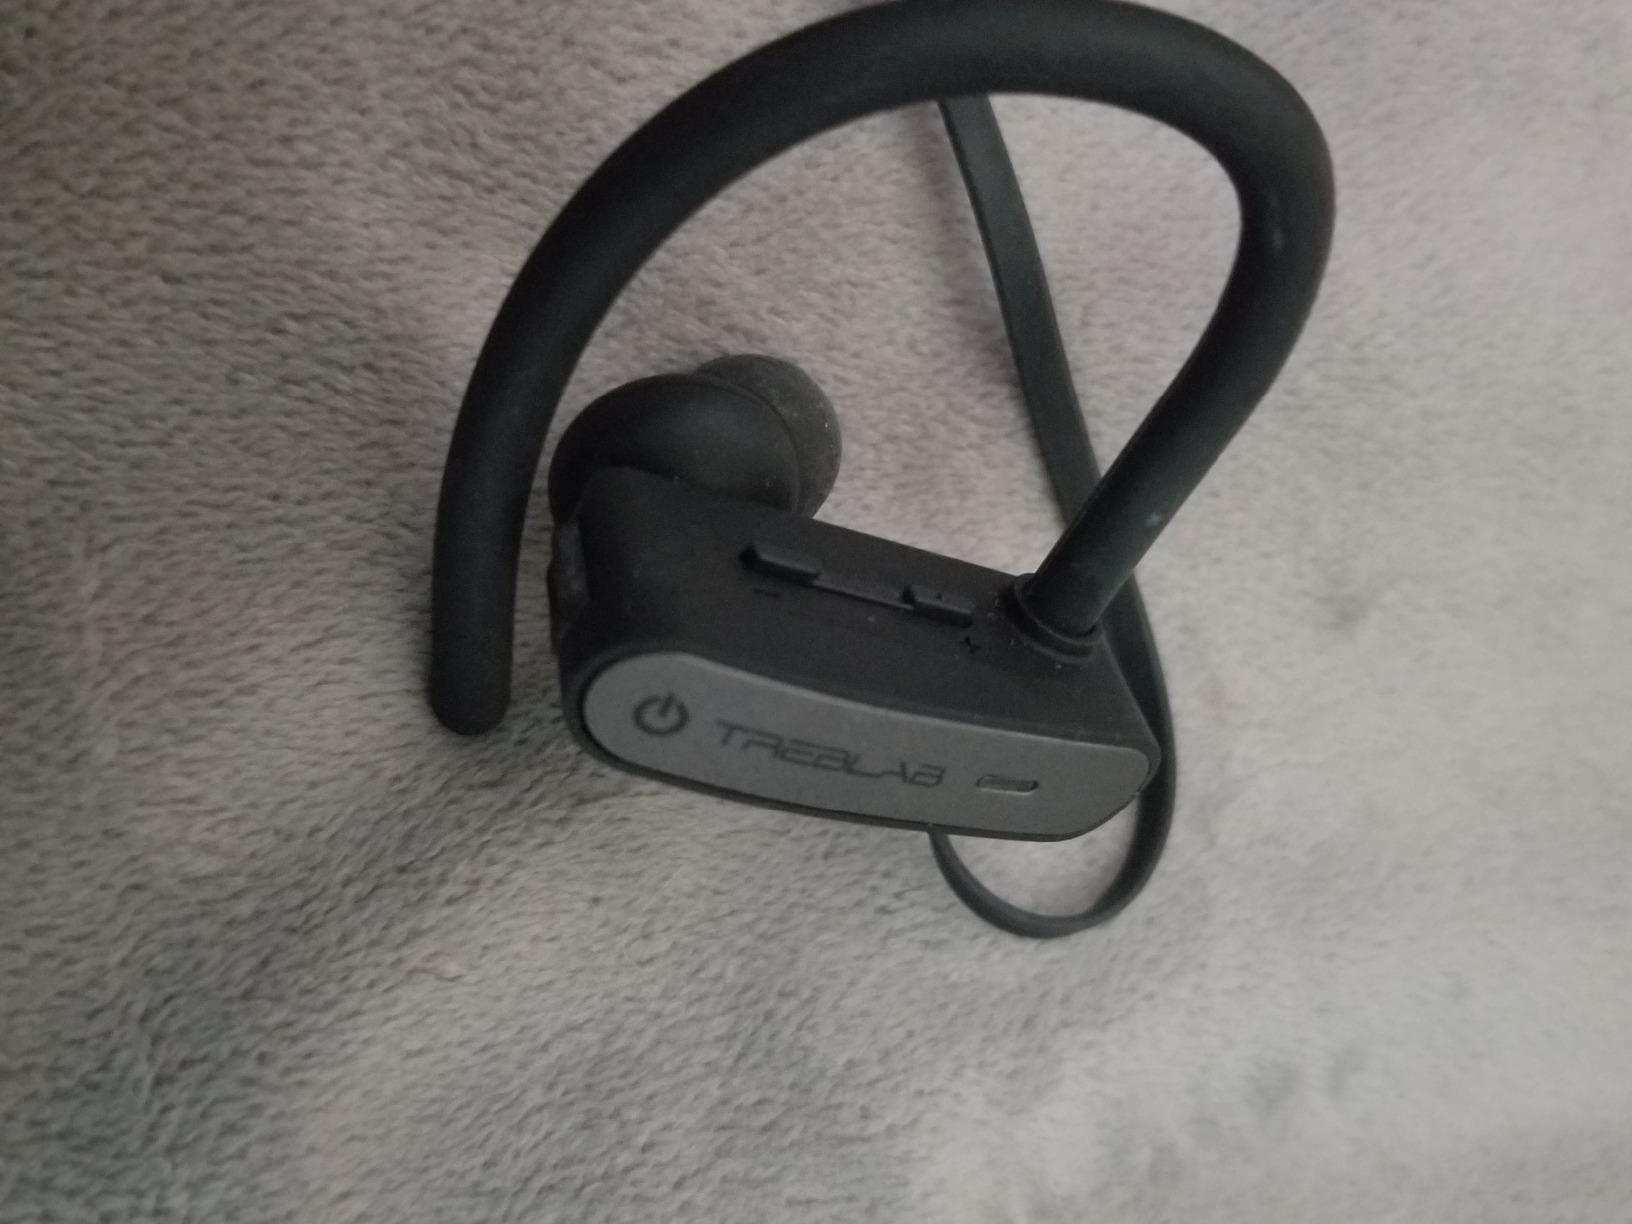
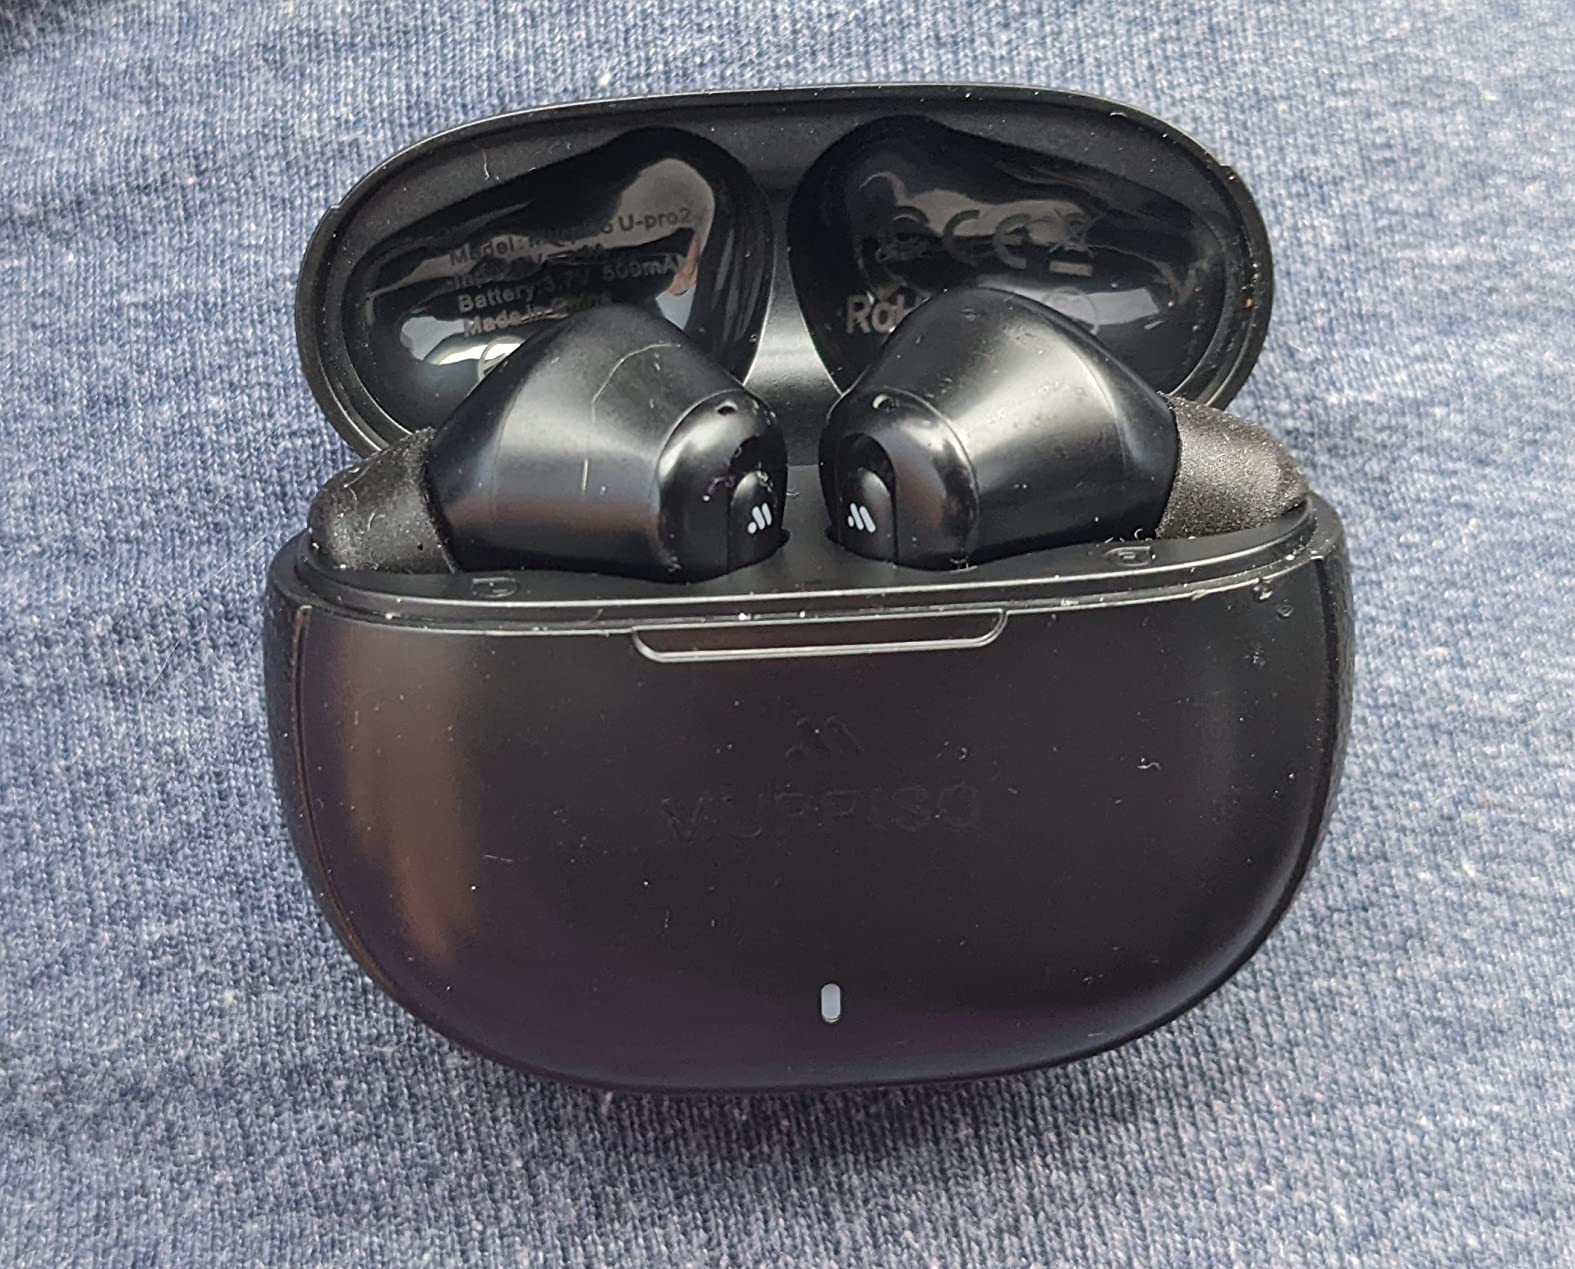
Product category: earbuds
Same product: no